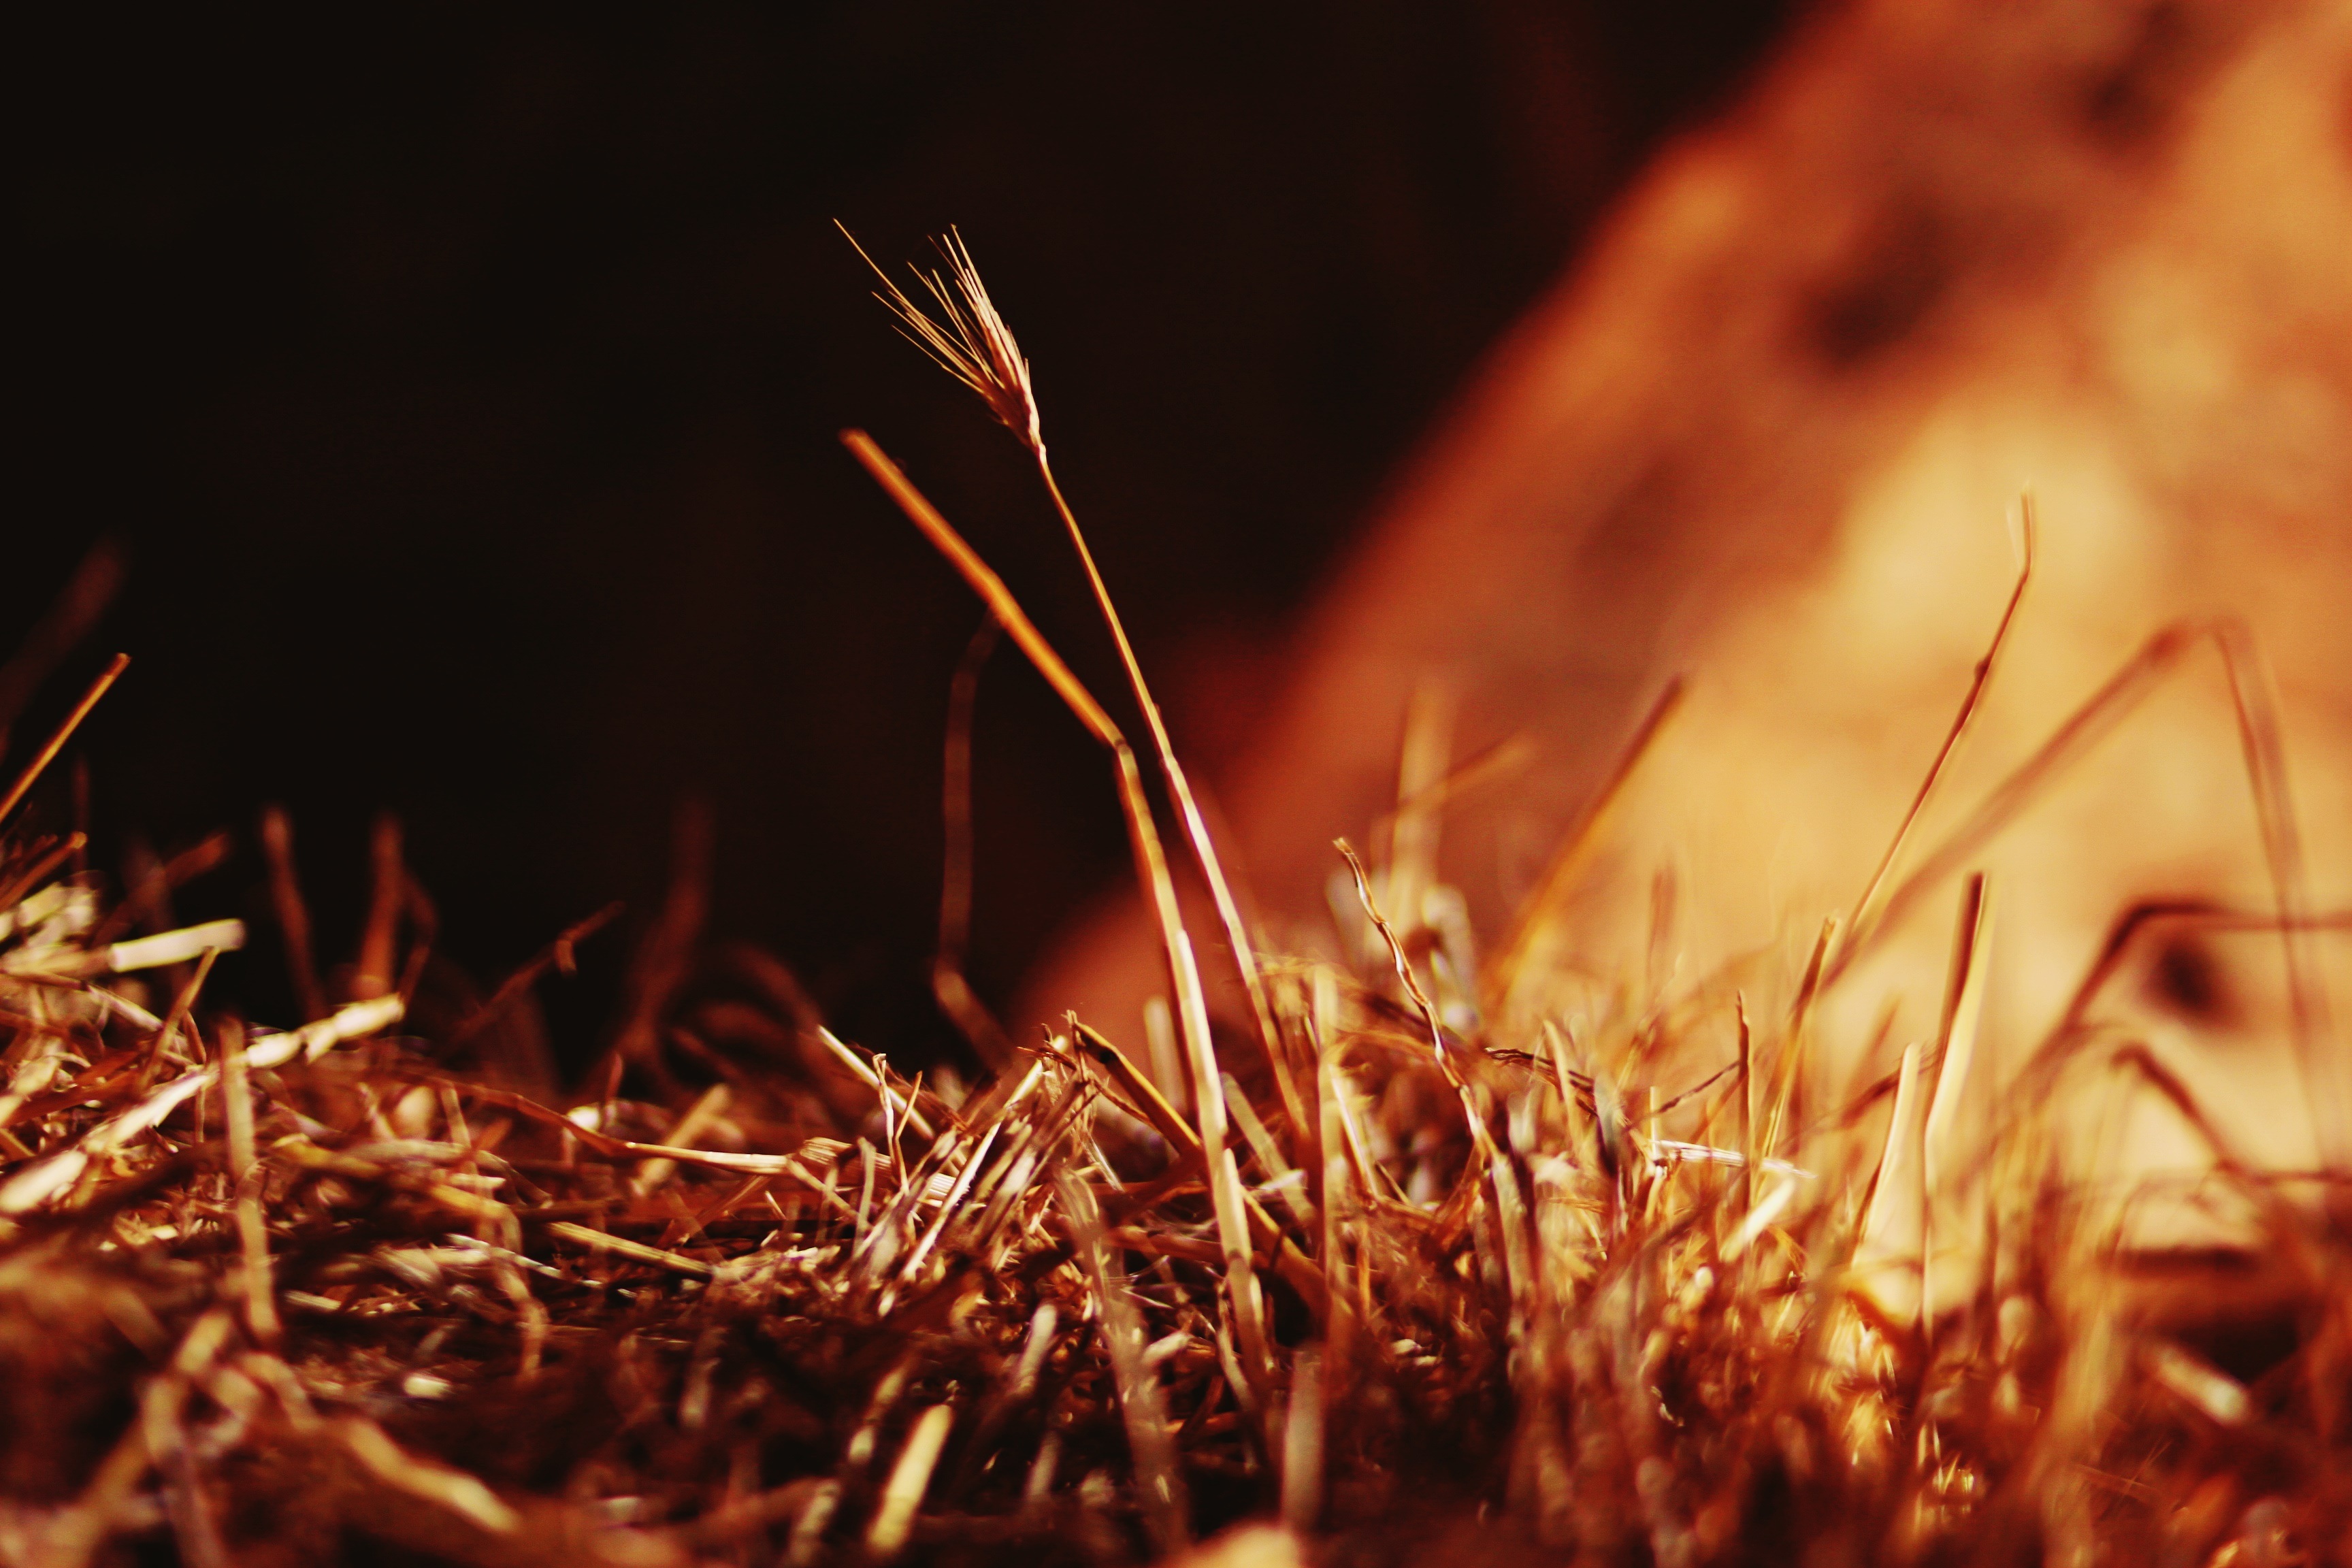
tree, nature, grass, branch, light, plant, night, stem, sunlight, morning, leaf, flower, wild, vegetable, macro, autumn, fire, soil, yellow, season, flowers, gold, beauty, macro photography, grass family